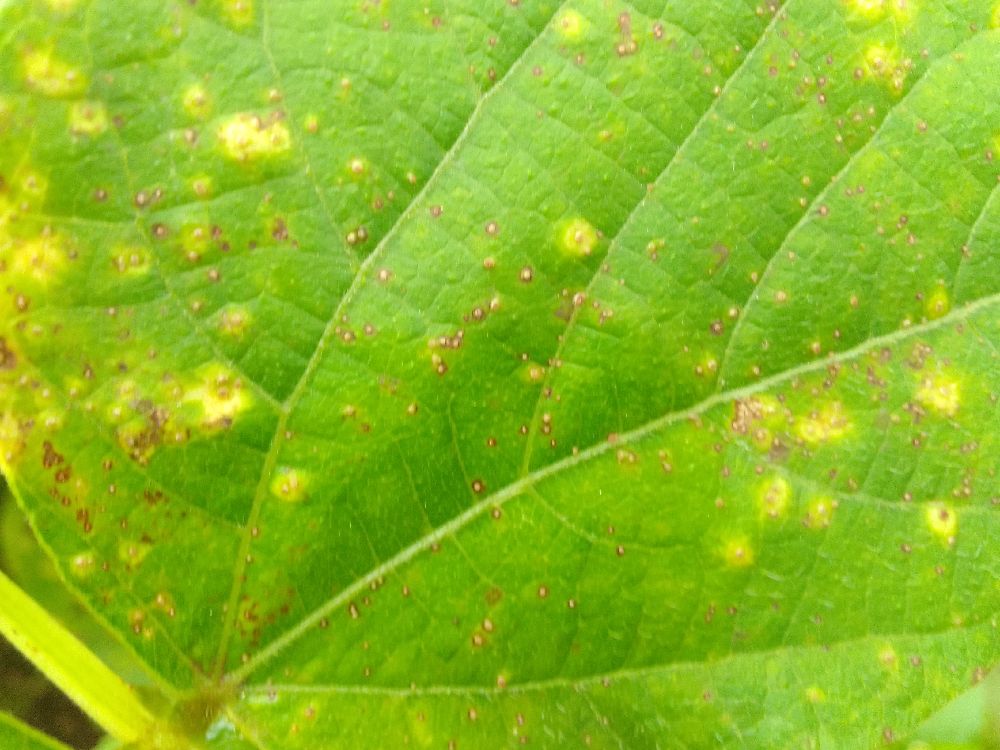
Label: rust